Robert Davidson Woodward

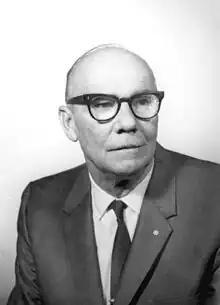
Woodward in 1969

Robert Davidson Woodward (August 2, 1909 – February 25, 1982), also known as R. D. Woodward Jr., was an American politician. He served as a Democratic member for the 10th district of the Florida House of Representatives.